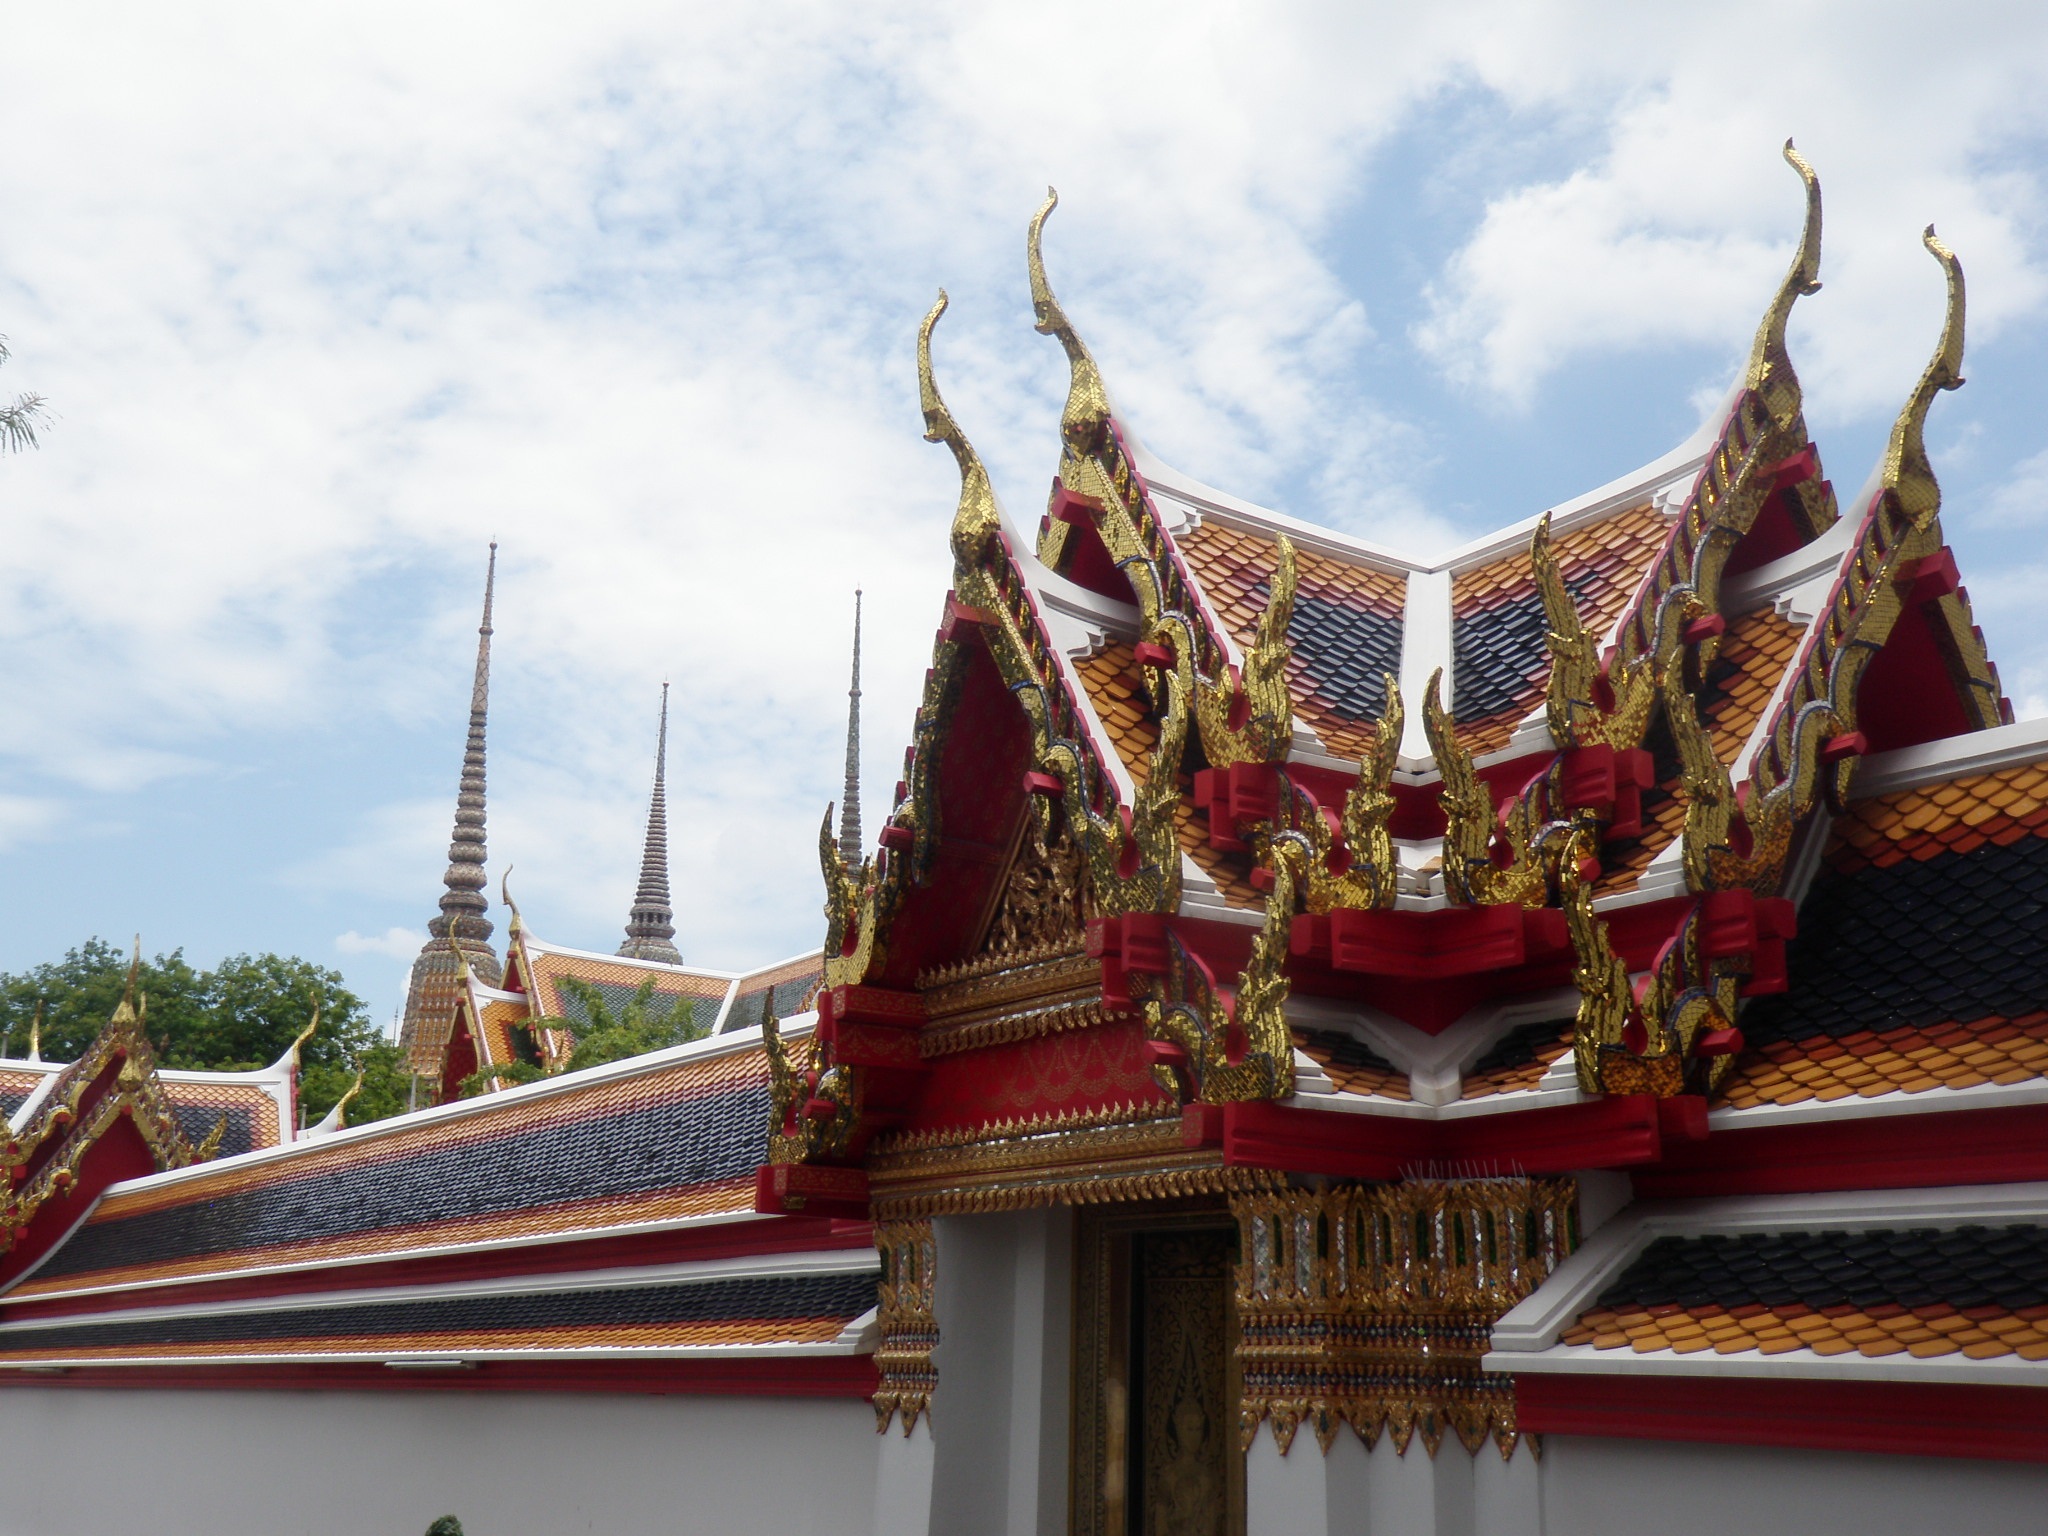
architecture, building, travel, asian, construction, buddhist, buddhism, asia, place of worship, thailand, temple, shrine, culture, historical, eastern, bangkok, thai, traditional, wat, spirituality, hindu temple